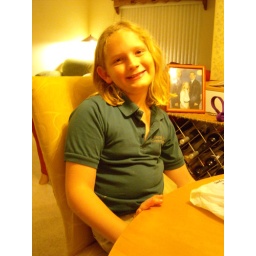
My son Gordon @ our house in Largo, Florida